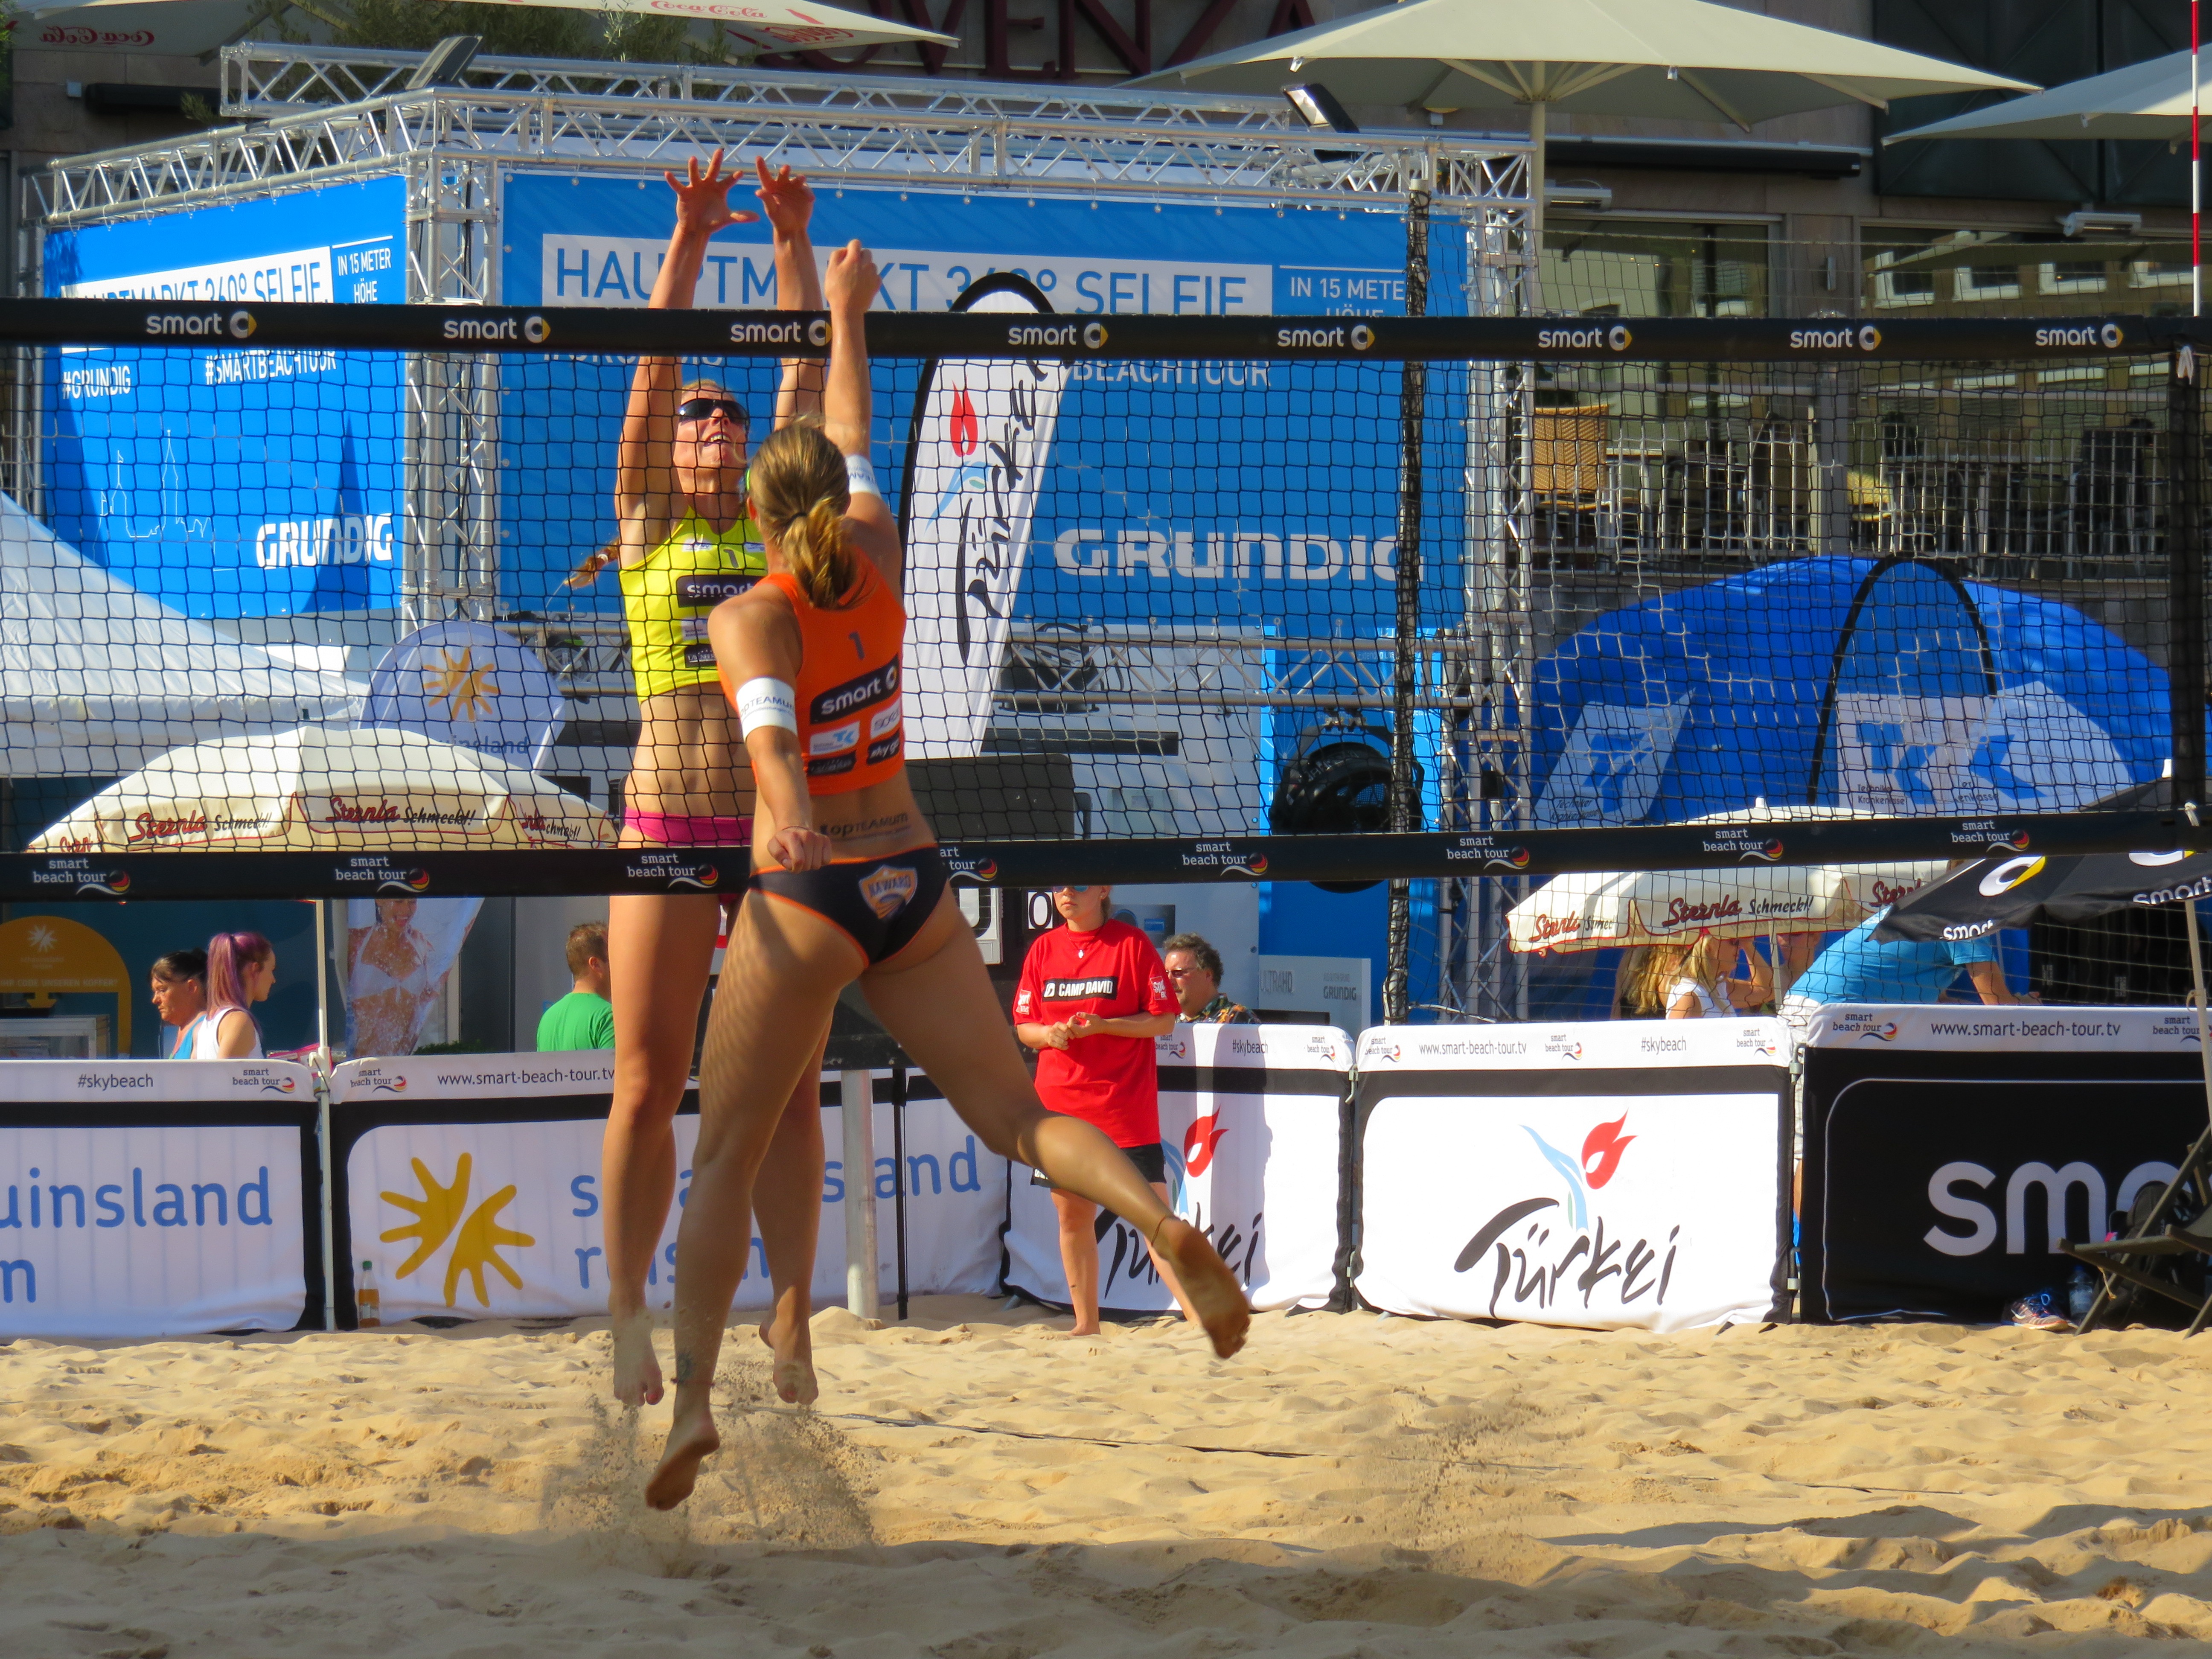
sand, city, player, sports, championship, network, tournament, volleyball, ball game, beach volleyball, team sport, competition event, ball over a net games